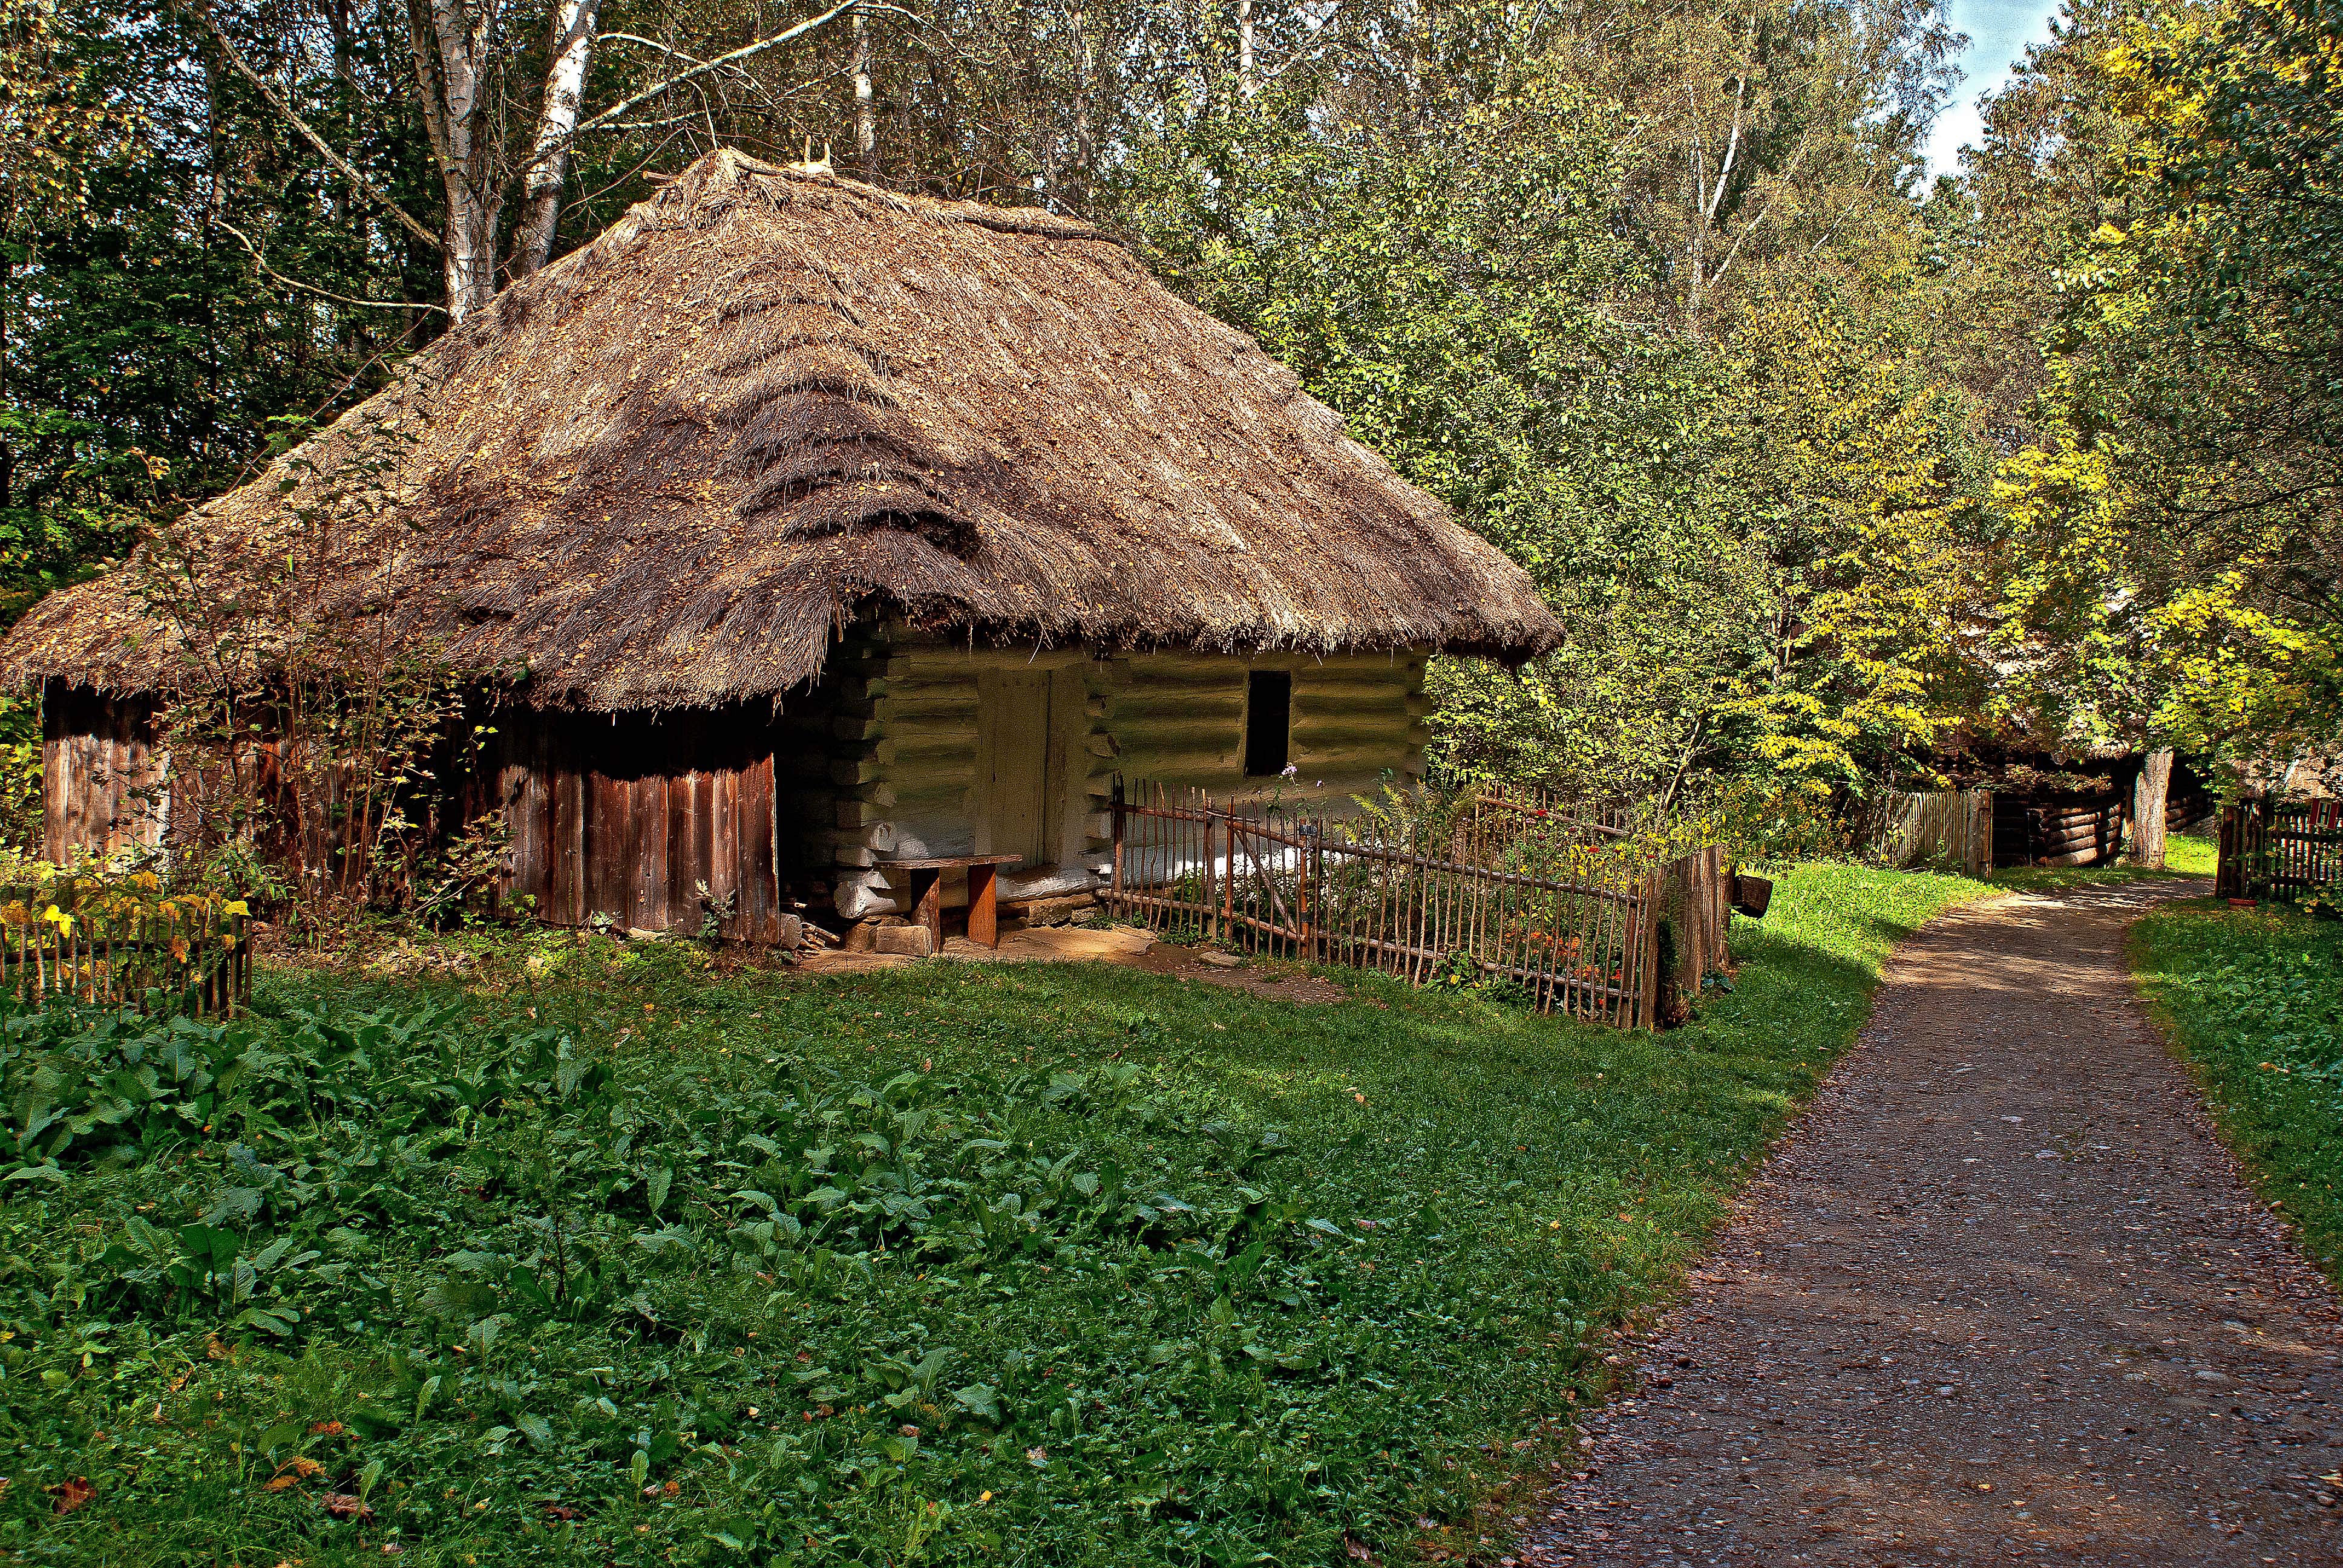
tree, farm, lawn, house, country, hut, village, cottage, backyard, garden, old house, farmhouse, poland, plantation, history, estate, woodland, yard, thatching, ethnography, rural area, malopolska